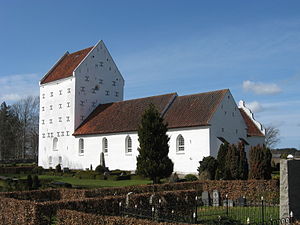
Åsted Sogn (Frederikshavn Kommune)
Åsted Kirke
Aasted Kirke, Aasted Sogn (Frederikshavn Kommune)
Åsted Sogn er et sogn i Frederikshavn Provsti. Sognet ligger i Frederikshavn Kommune. Indtil Kommunalreformen i 2007 lå det i Frederikshavn Kommune, og indtil Kommunalreformen i 1970 lå det i Horns Herred. I Åsted Sogn ligger Åsted Kirke.